Whaling in Argentina

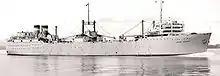
The Argentina whaling ship "Juan Peron" in 1951

Whaling in Argentina was a major industry on both the South Pacific and South Atlantic coasts, and around the Falkland Islands. The primary whalers were Norwegian and Scottish ships, and the primary quarry the southern right whale.